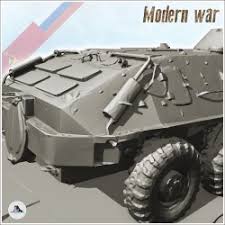
Label: BTR-60